Datta (2023 film)

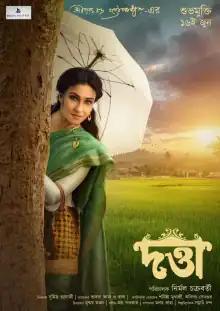
Poster

Datta is a 2023 Indian Bengali language film based on the novel with the same name written by Sarat Chandra Chattopadhyay. directed by